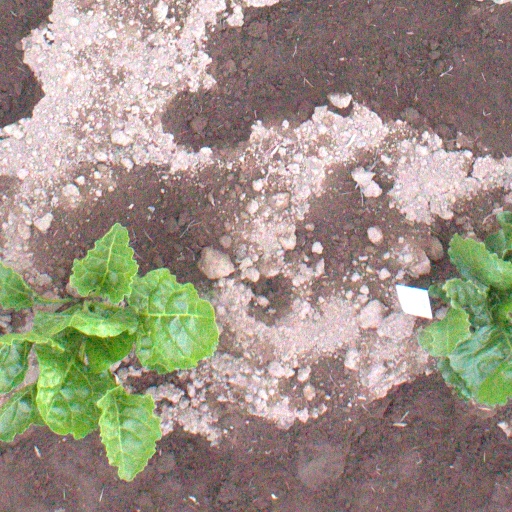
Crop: sugar beet